Moran Building

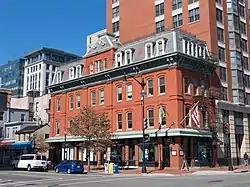
Moran Building in 2017

The Moran Building is an historic Second Empire style building, located at 501-509 G Street, Northwest, Washington, D.C. It was listed on the National Register of Historic Places in 1983 for its architecture. The building was then vacant.